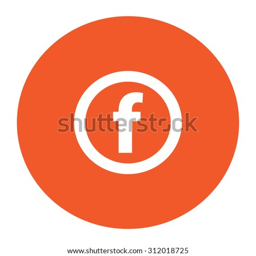
basic font for flat white icon in the orange circle .